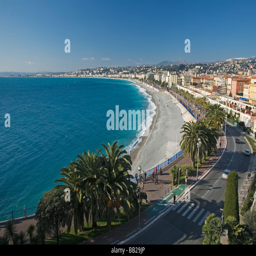
nice - overview of the sea , beach and road